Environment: real
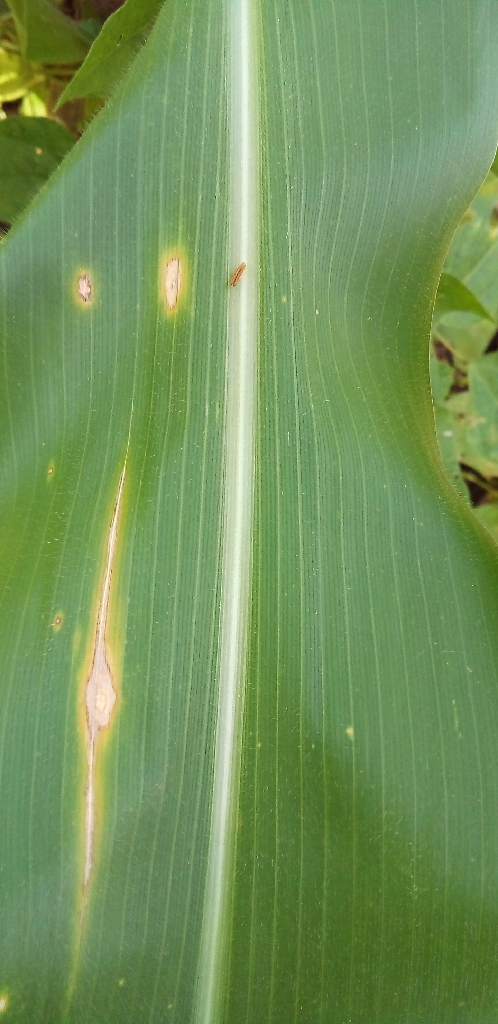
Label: northern_corn_leaf_blight